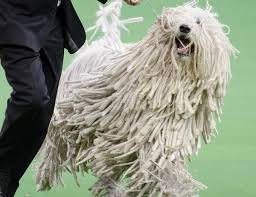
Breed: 318-n000115-komondor